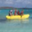
Label: ship